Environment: real
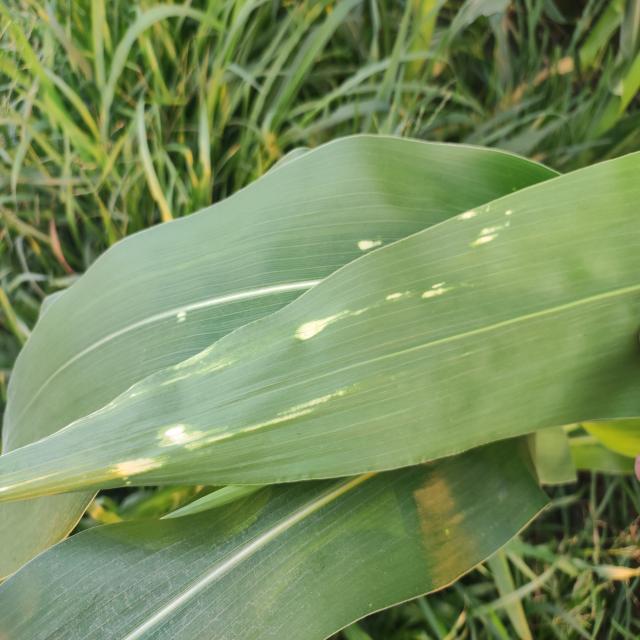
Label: northern_corn_leaf_blight